Jerauld R. Gentry

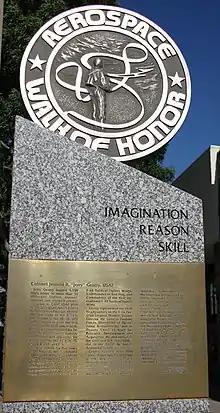
Monument to Jerry Gentry

Gentry was awarded the following decorations for his military service: Silver Star, Legion of Merit, Distinguished Flying Cross with one oak leaf cluster, Meritorious Service Medal with two oak leaf clusters, Air Medal with two silver and three bronze oak leaf clusters, Vietnam Service Medal with four bronze service stars, Air Force Longevity Service Ribbon with one silver and one bronze oak leaf cluster, and the Republic of Vietnam Campaign Medal.